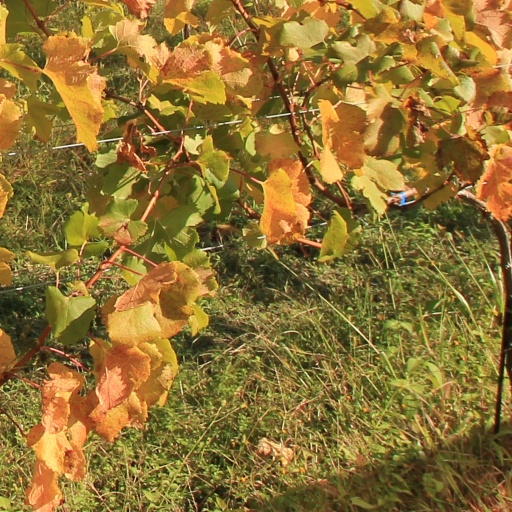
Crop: grape